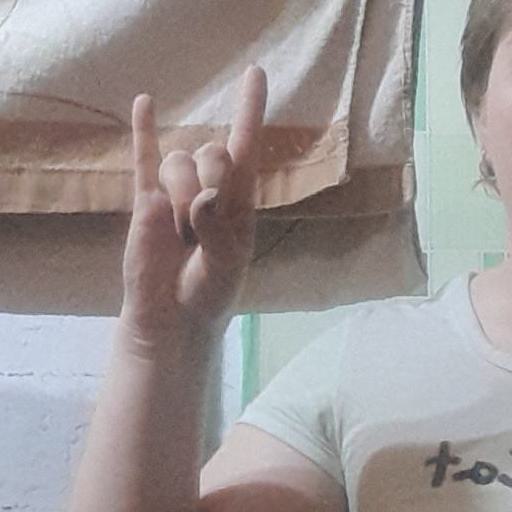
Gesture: rock